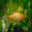
Label: aquarium_fish